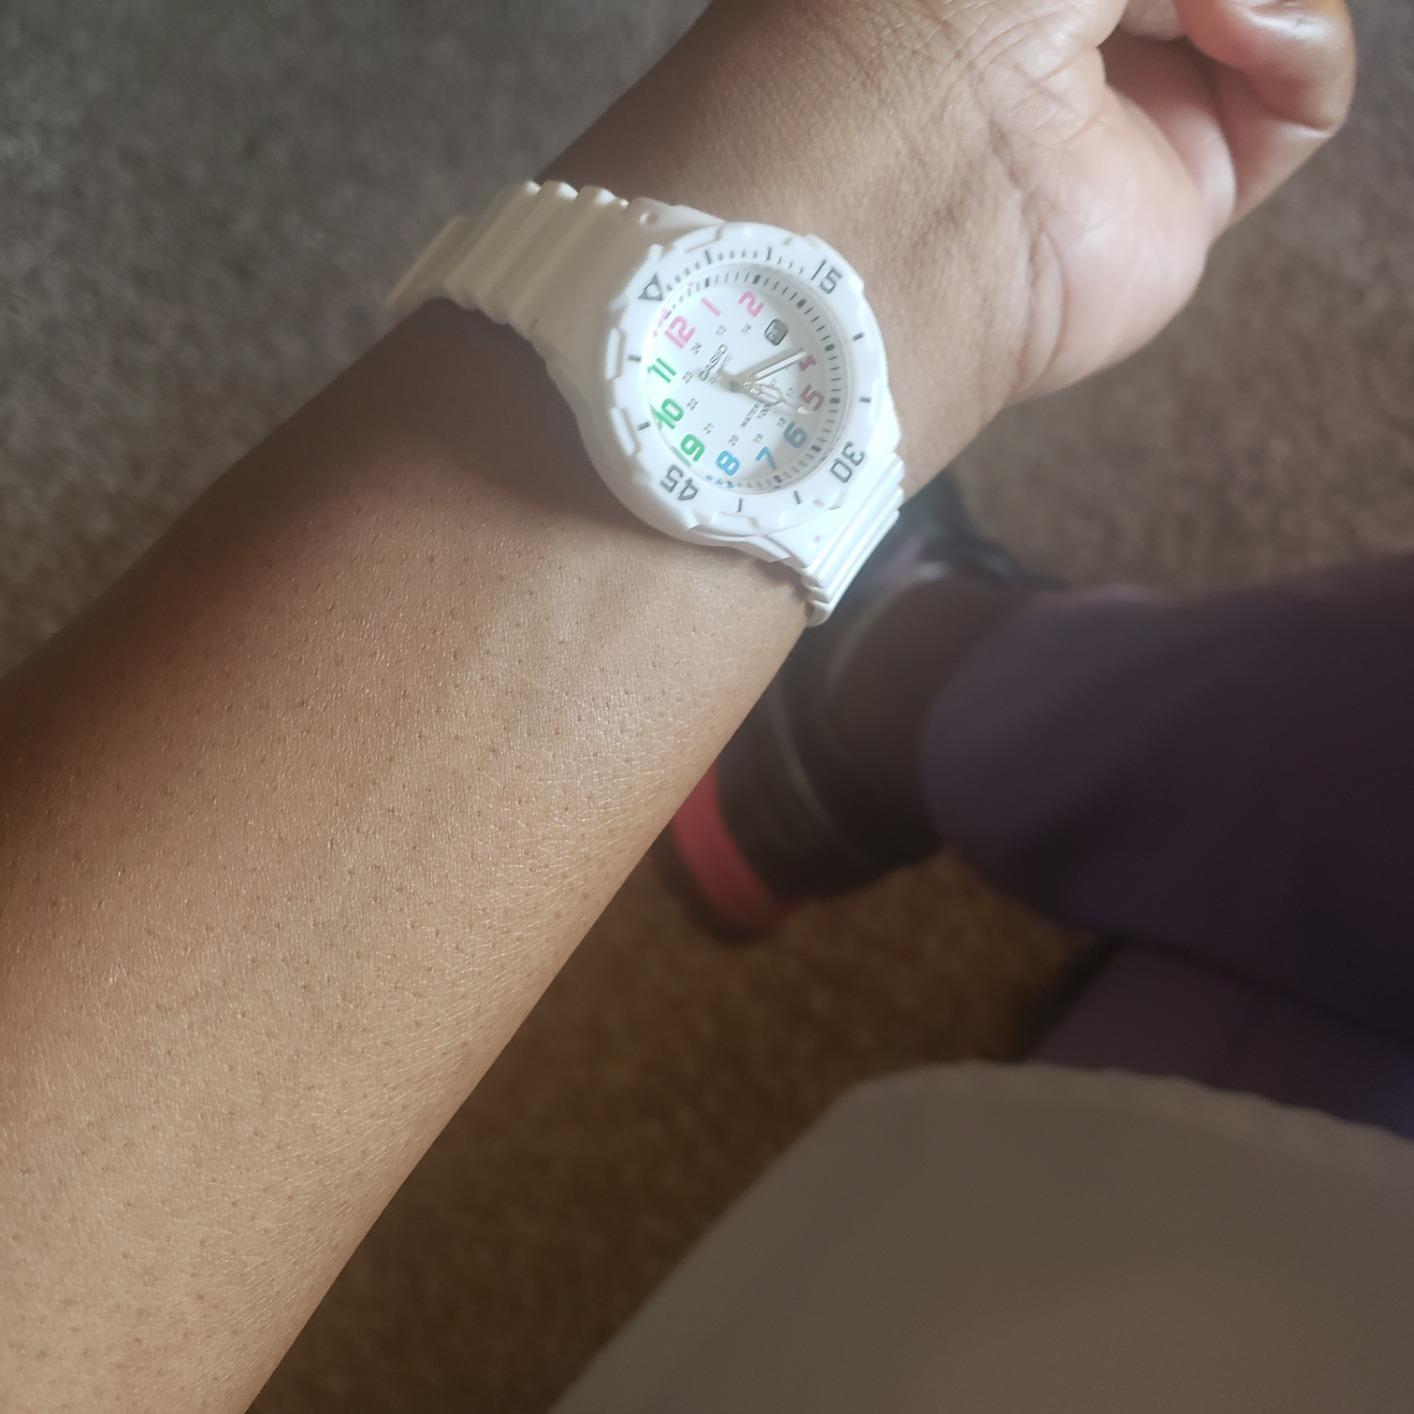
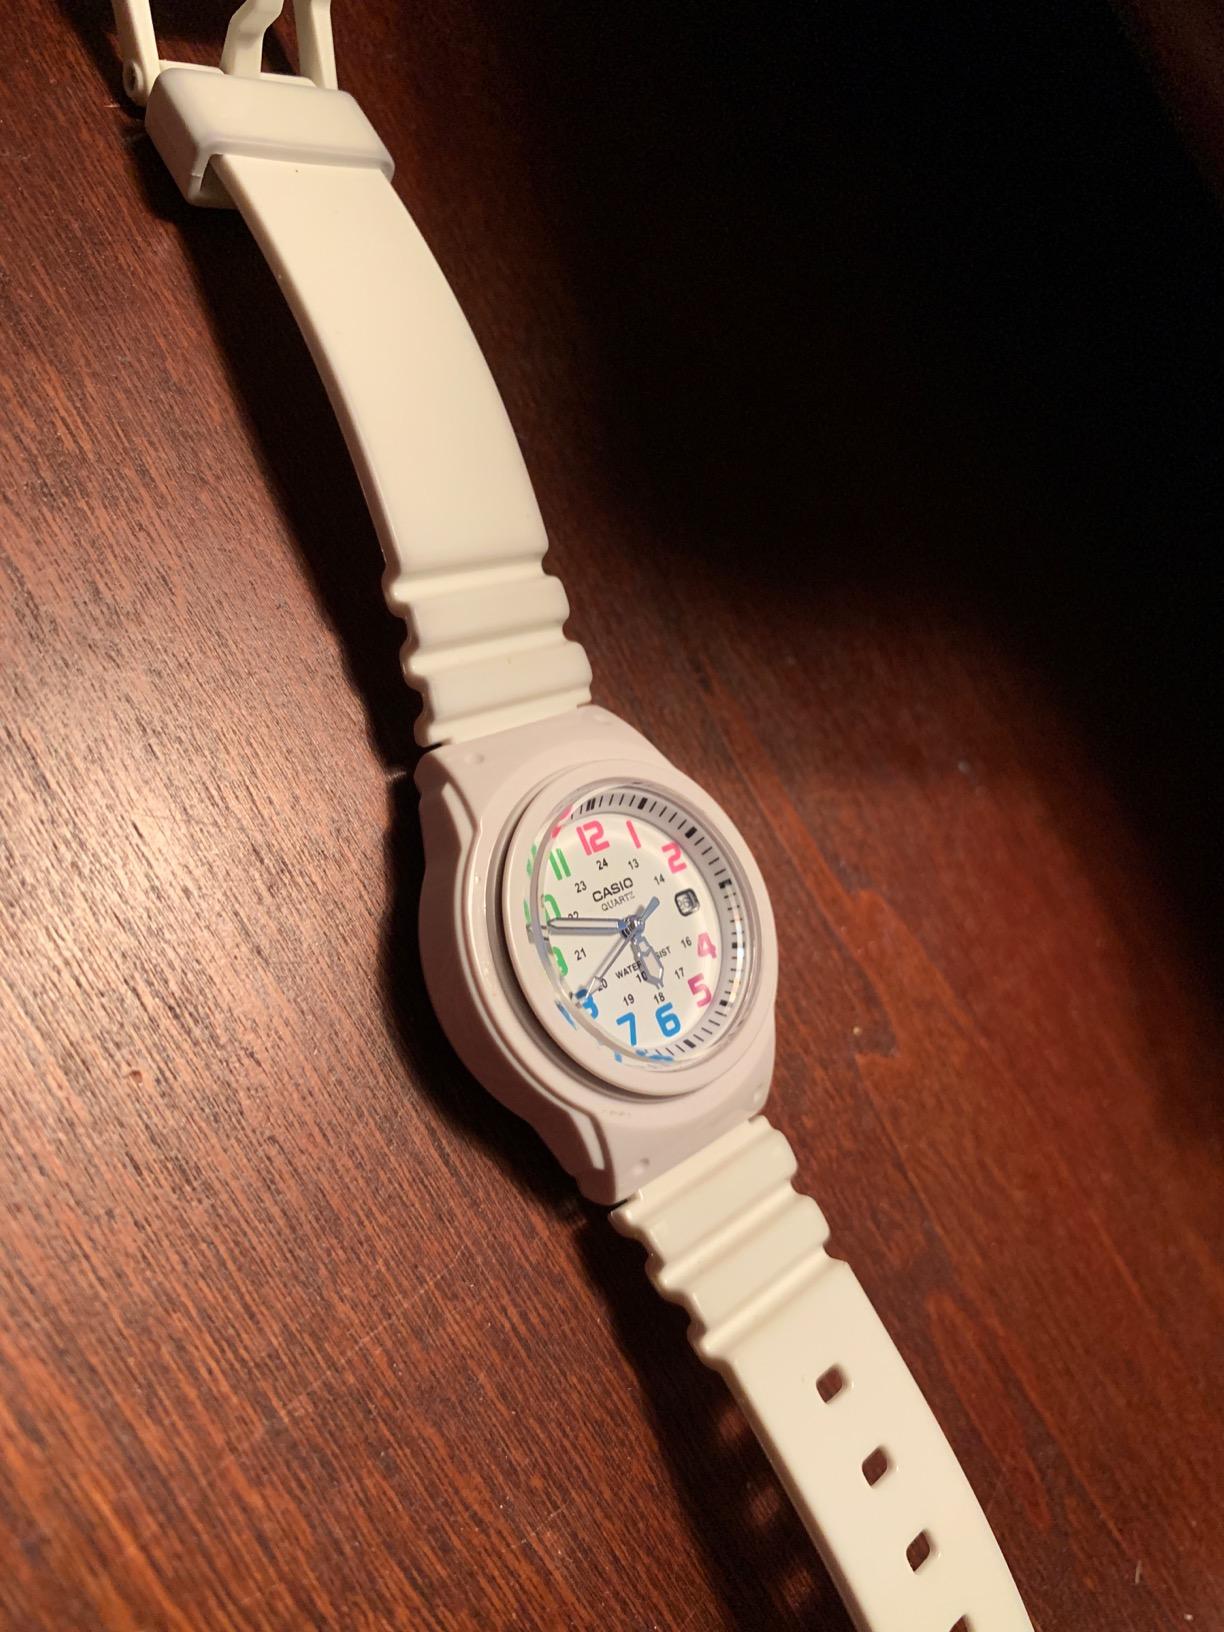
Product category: accessories_watch
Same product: yes